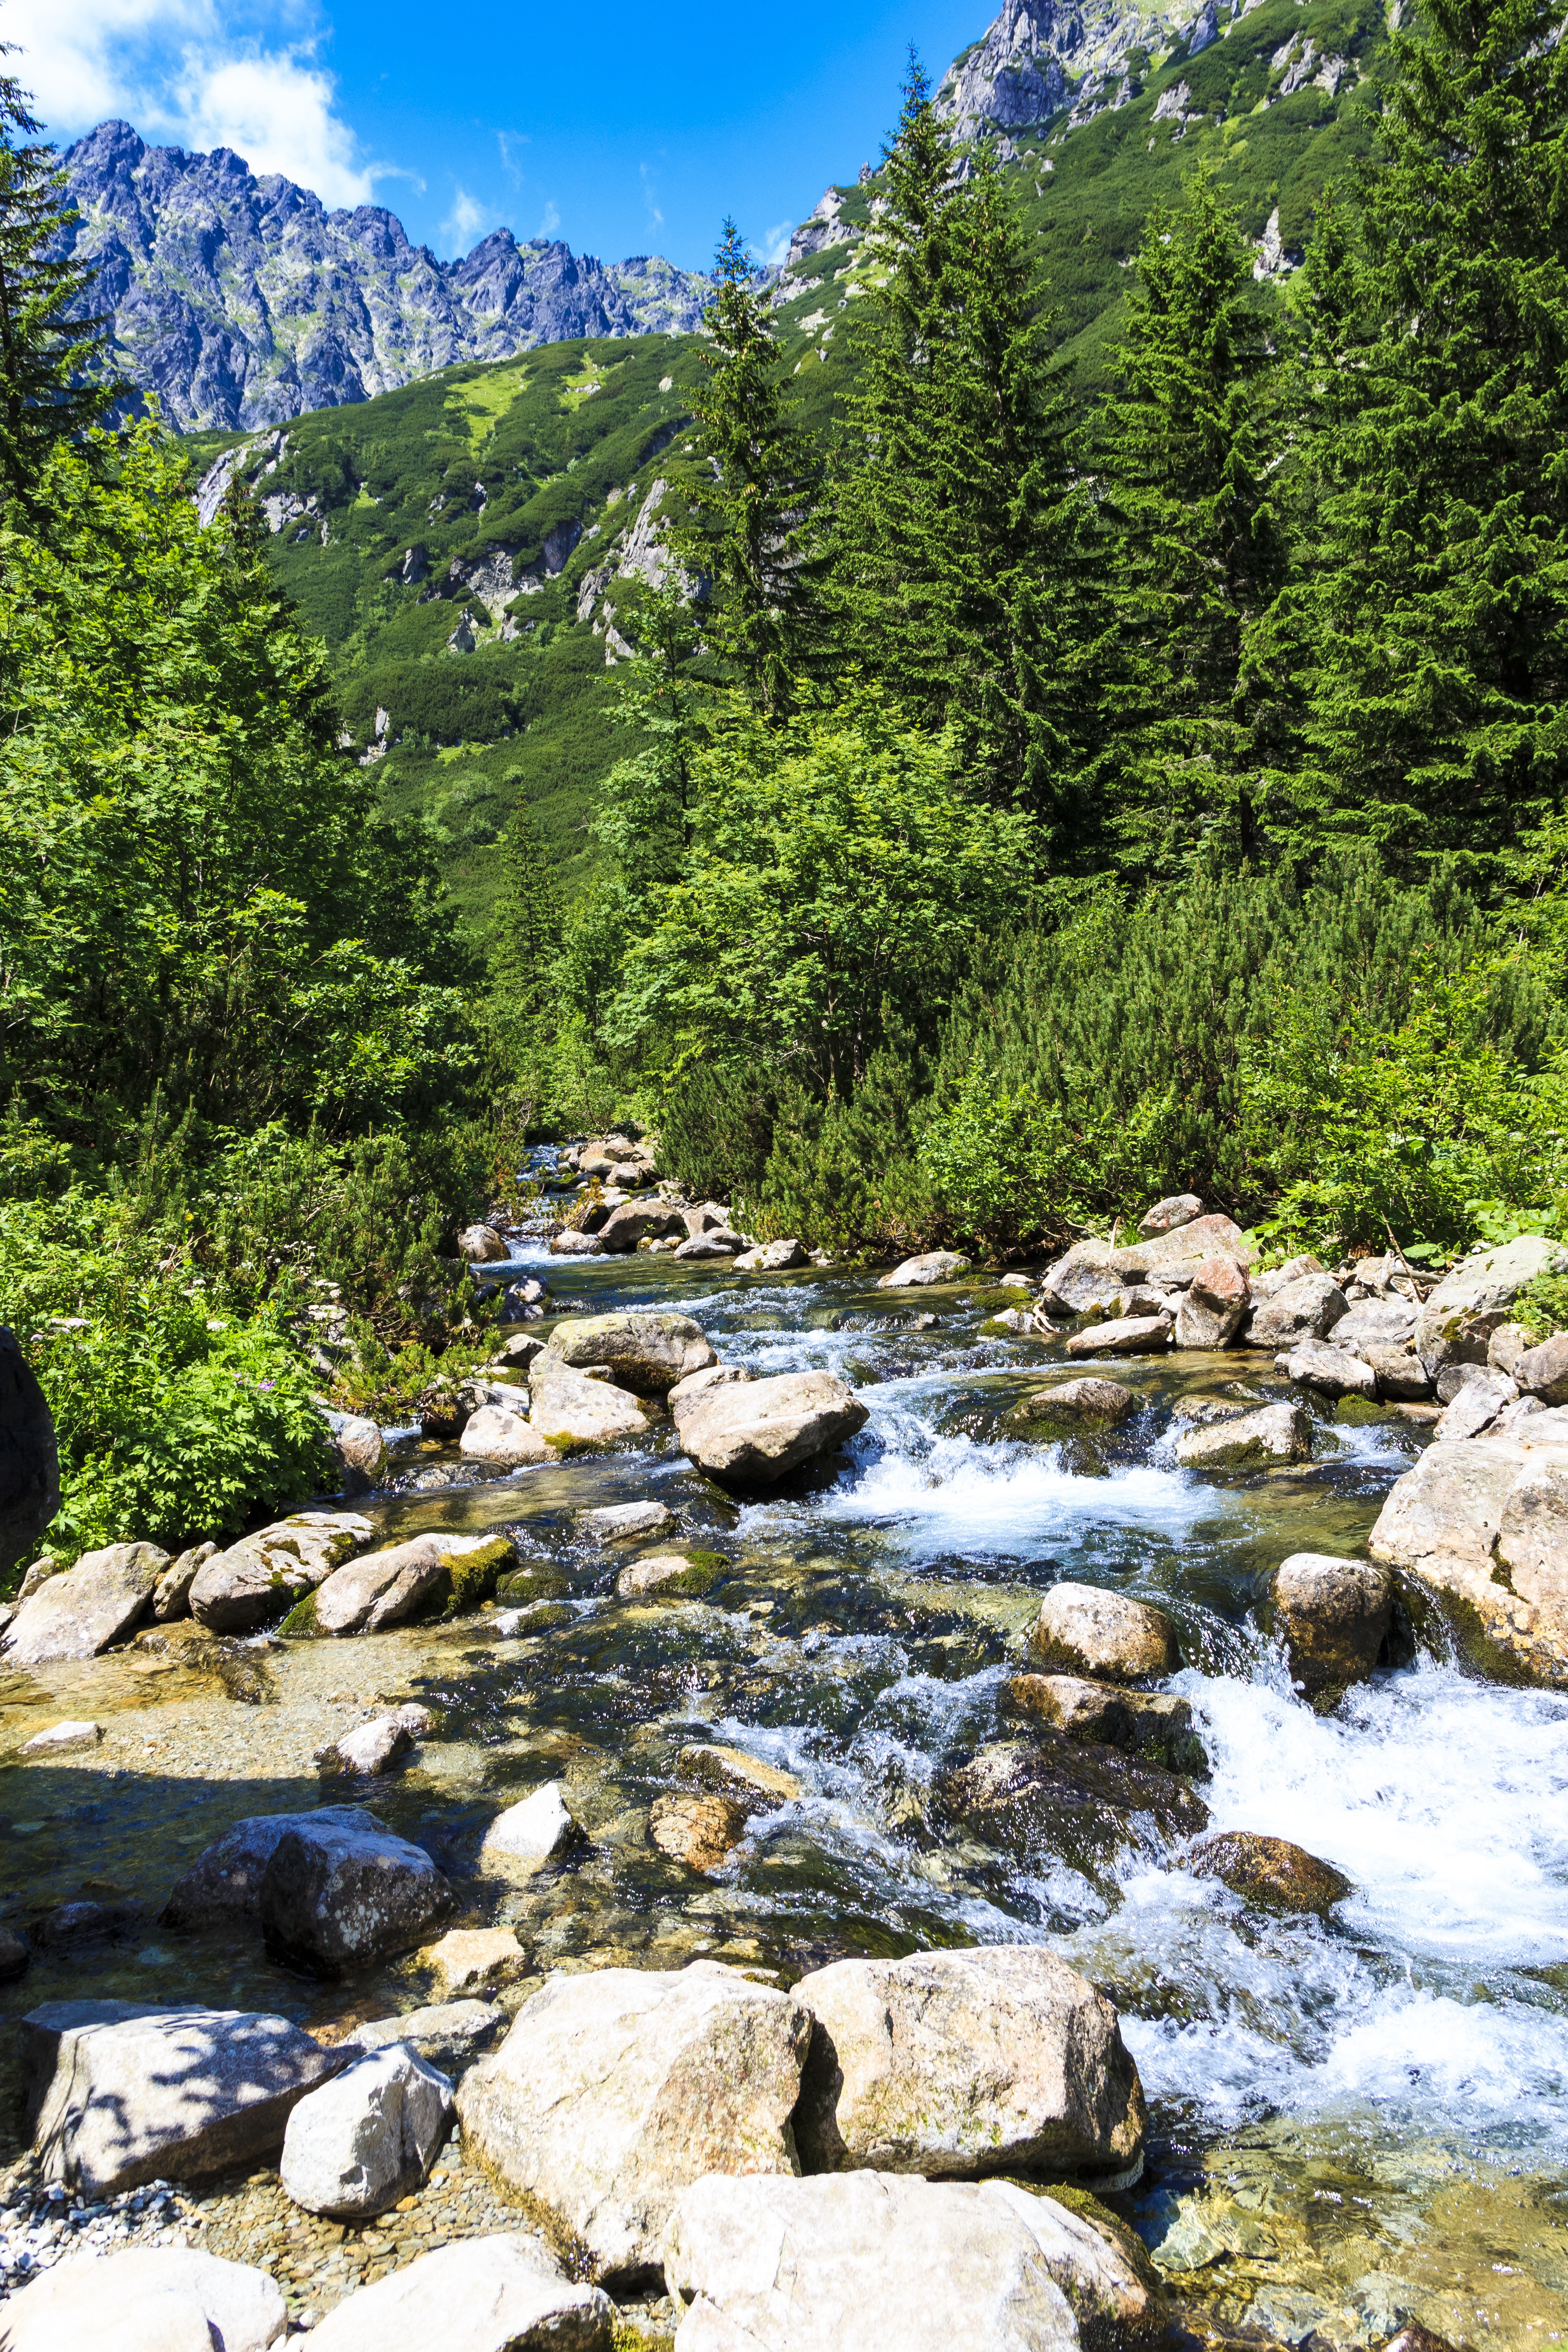
landscape, tree, water, forest, outdoor, rock, creek, wilderness, walking, mountain, hiking, lake, adventure, river, valley, mountain range, summer, stream, green, rapid, national park, body of water, mountains, woodland, ecosystem, watercourse, landform, climbing mountain, geographical feature, mountainous landforms